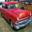
Label: automobile